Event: Nepal Earthquake
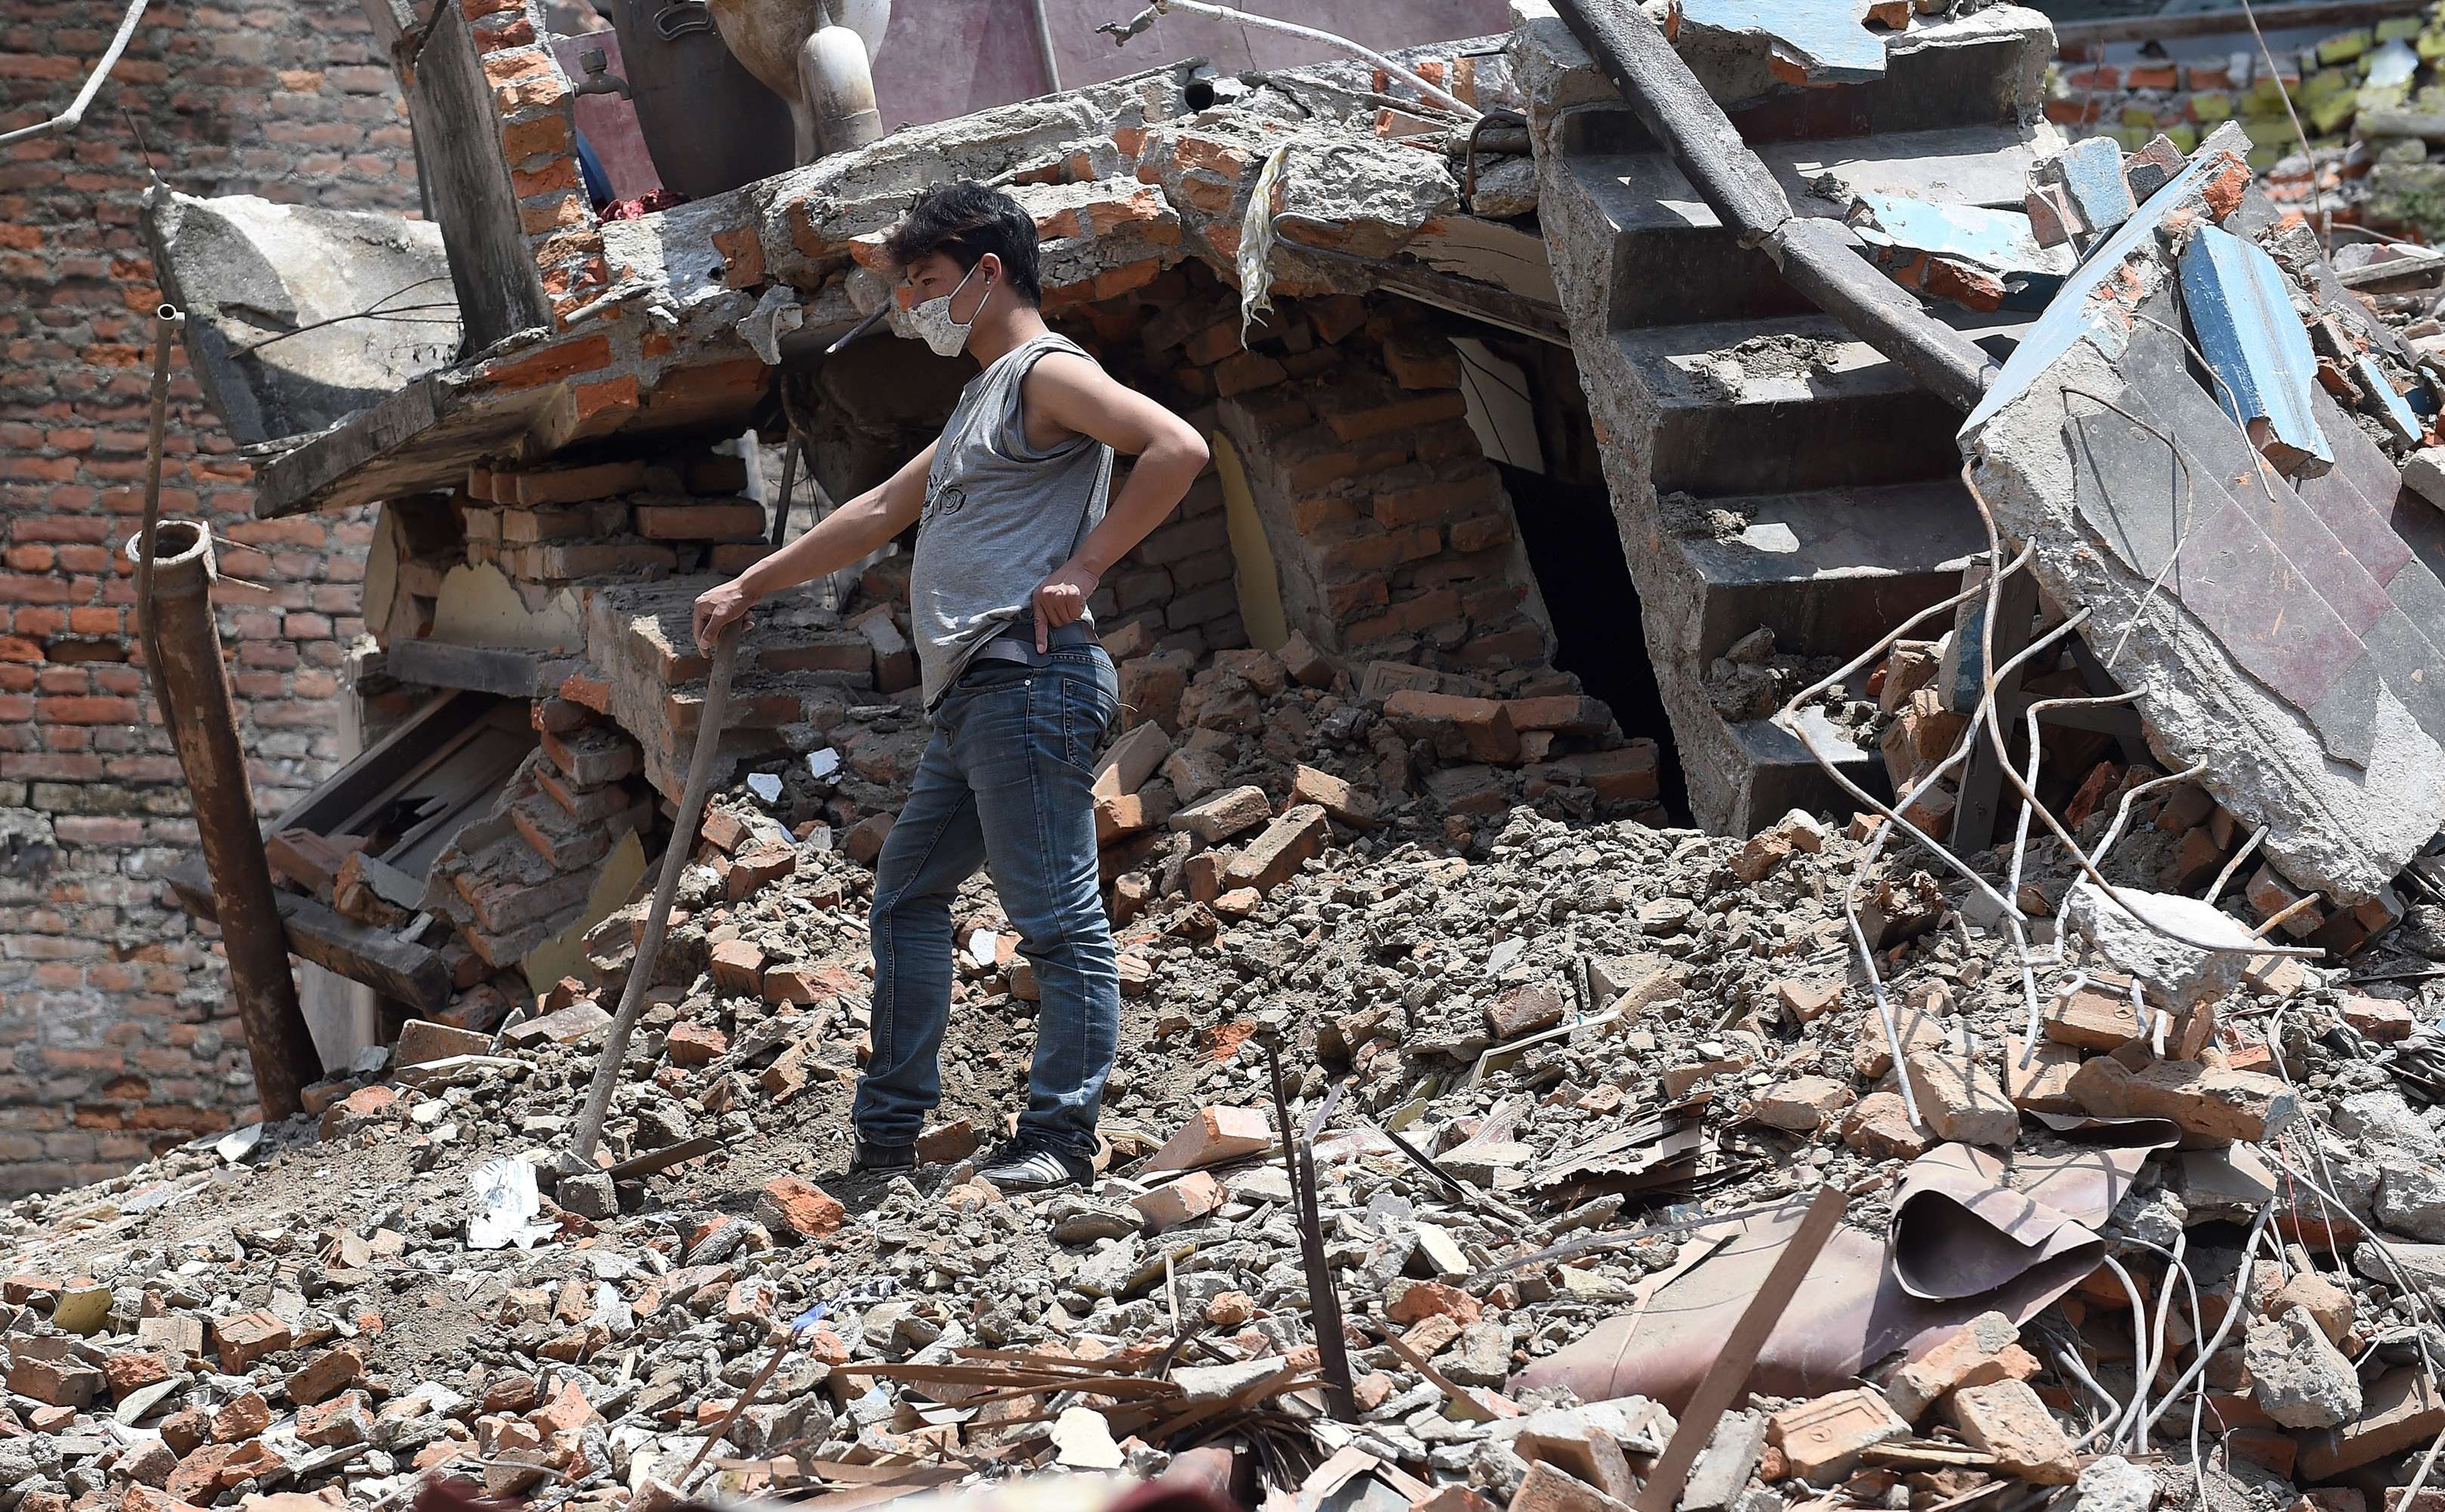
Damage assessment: damage